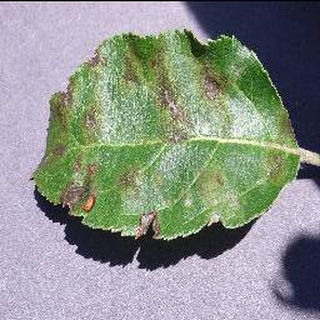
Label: apple_apple_scab